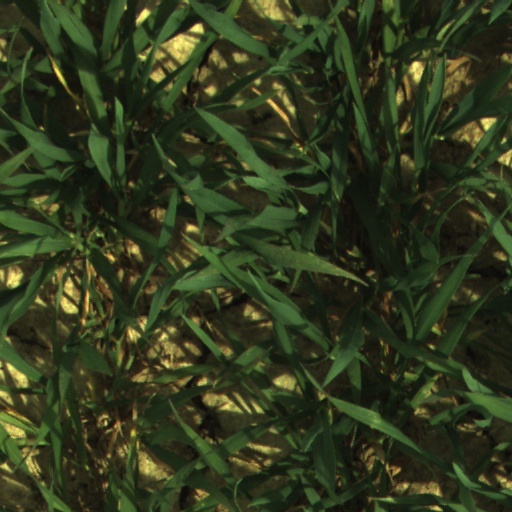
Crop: wheat